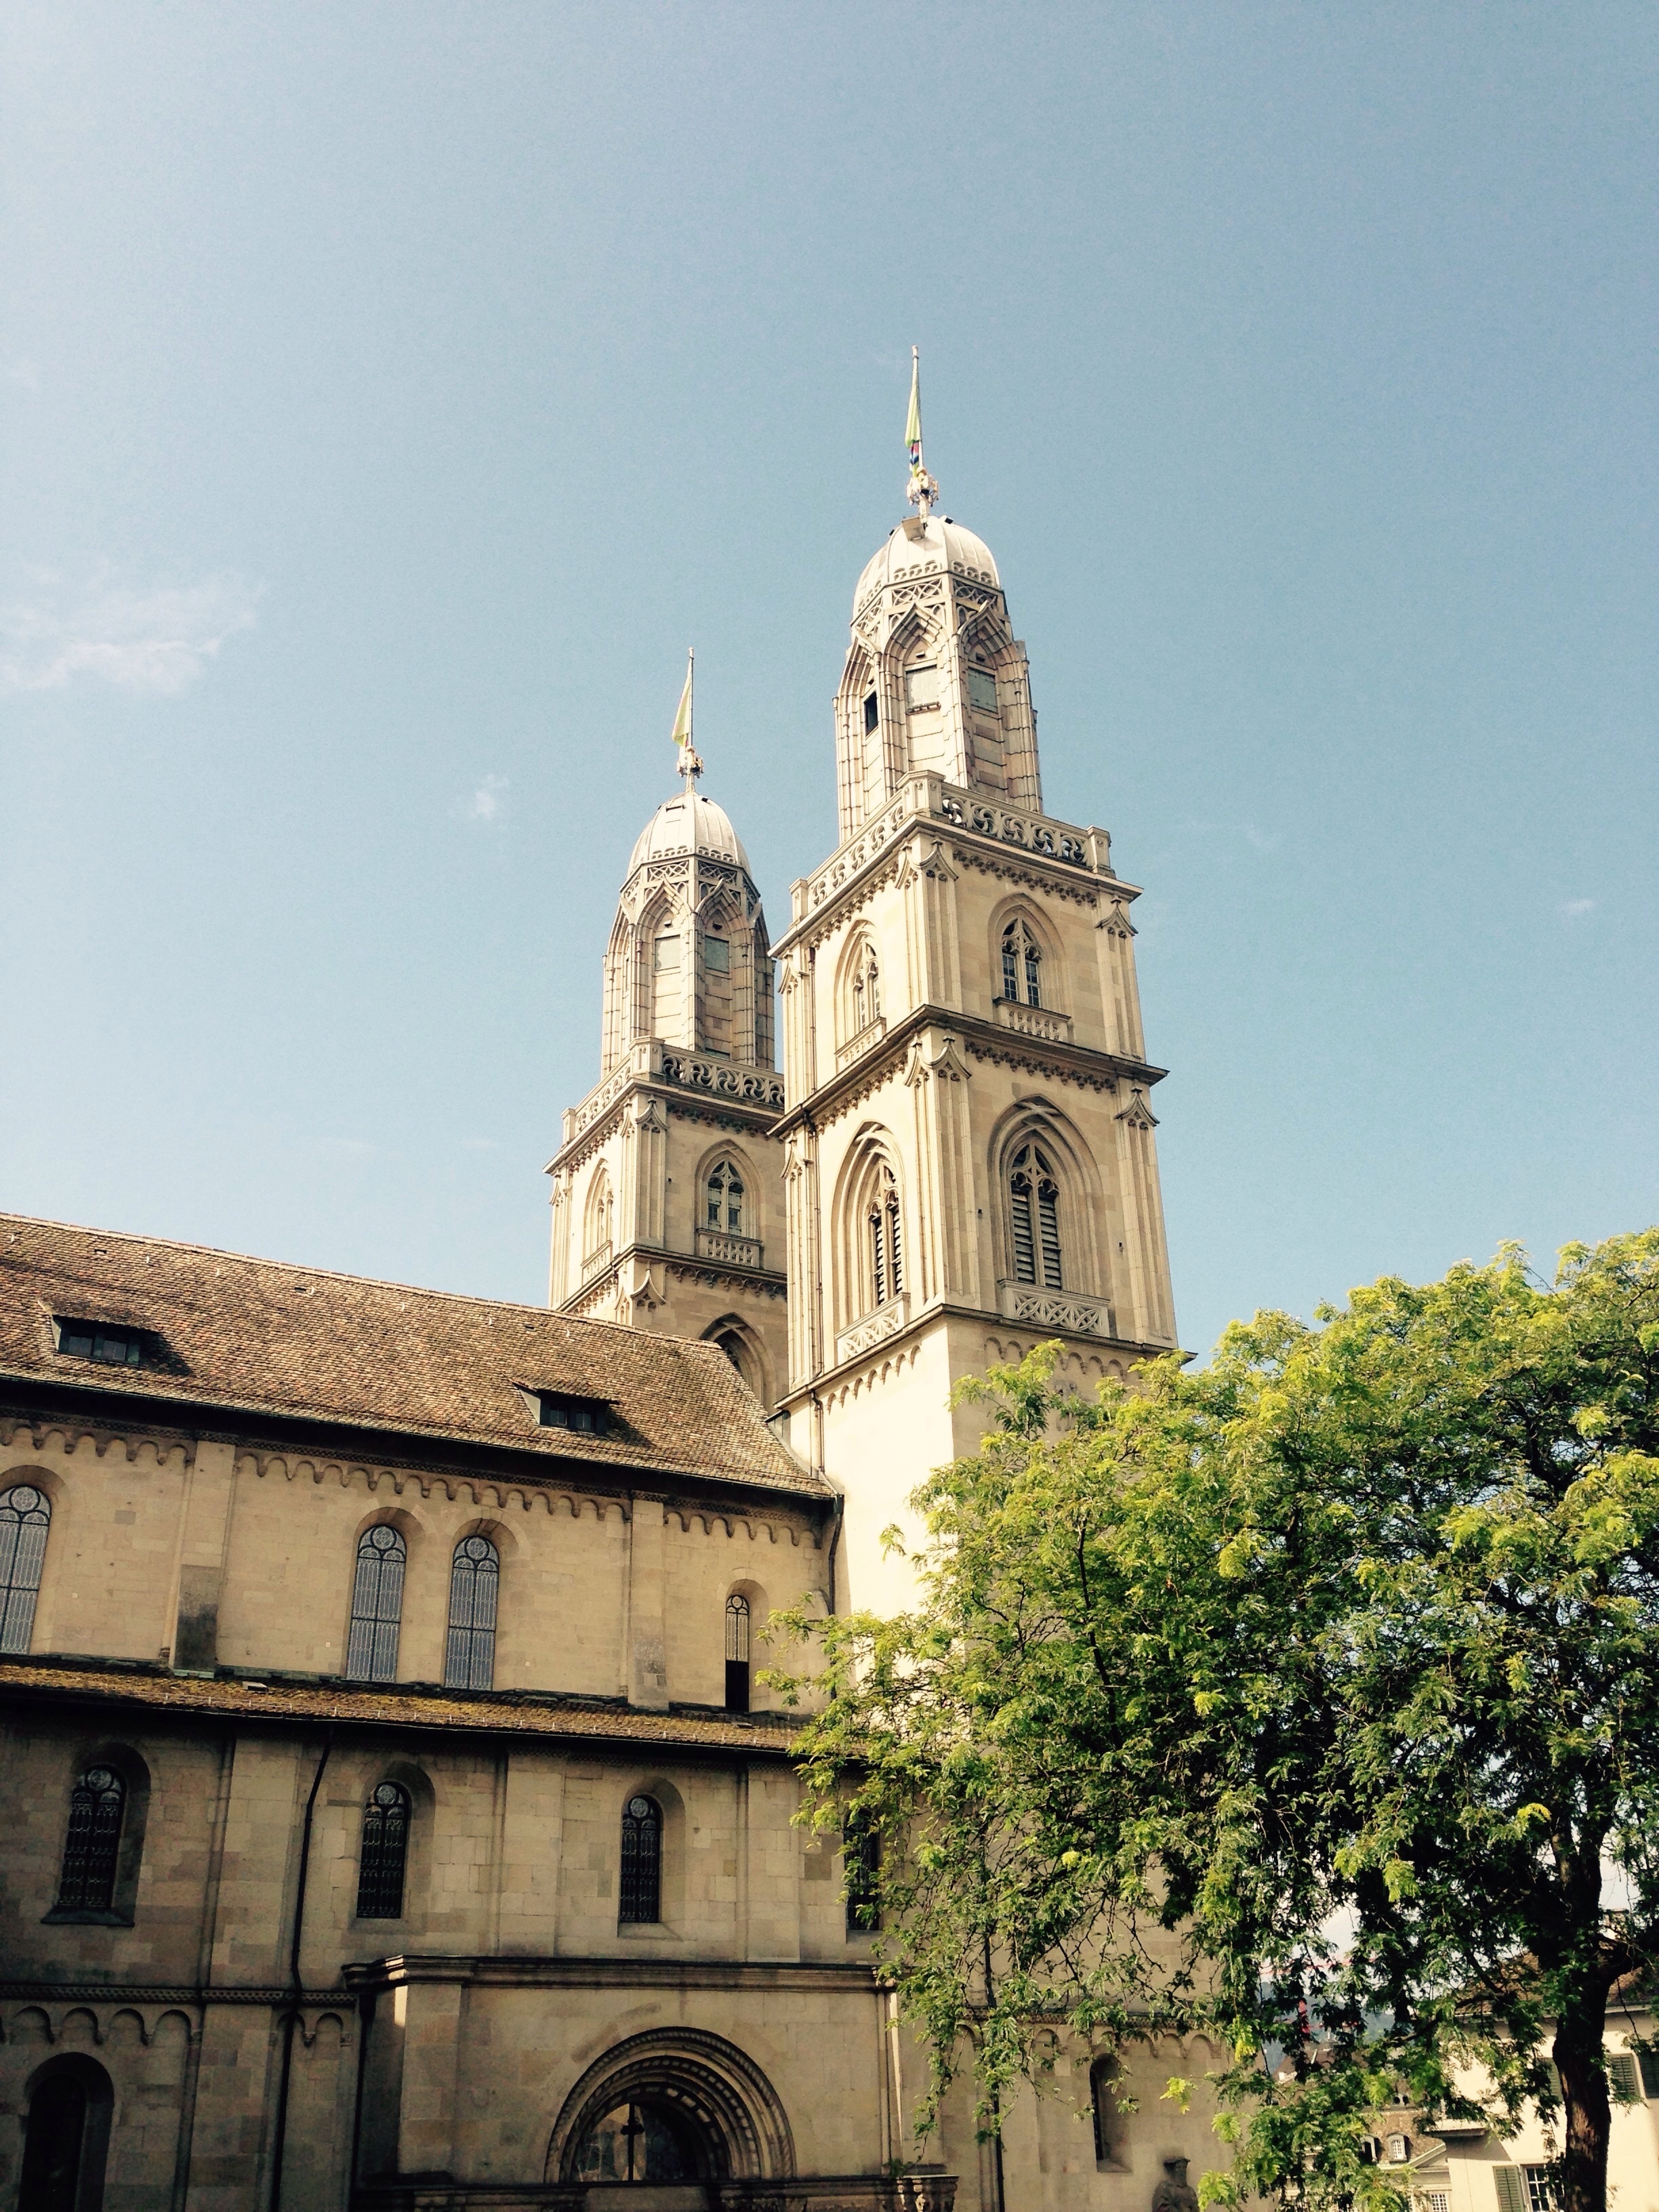
sky, town, building, religion, landmark, church, cathedral, place of worship, bell tower, spire, steeple, monastery, synagogue, switzerland, zurich, basilica, grossm nster, historic site